Imamiya Station

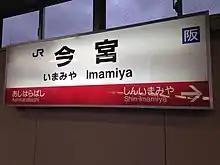
Imamiya Station Sign

Station numbering was introduced in March 2018 with Imamiya being assigned station number JR-Q18 for the Yamatoji Line and JR-O18 for the Osaka Loop Line.